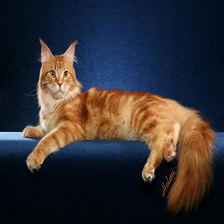
Species: cat
Breed: Maine Coon